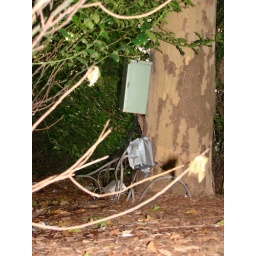
Electrical boxes on a tree and held together with duct tape -- just like I saw in Haiti!